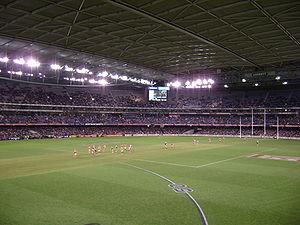
Le sport australien est populaire et répandu. Le nombre de participations et de spectateurs est plus élevé que dans les autres pays, en comparaison avec la densité de la population. On en voit la preuve lors des Jeux olympiques et lors des Jeux du Commonwealth, mais aussi dans les autres évènements sportifs internationaux, particulièrement dans les sports d'eau et les sports collectifs. Le climat et l'économie australienne permettent en effet aux Australiens d'avoir des conditions idéales pour participer à de nombreux sports, mais aussi pour aller les voir en tant que spectateur.